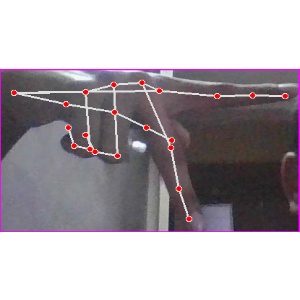
अक्षर: प